Viktor Janka

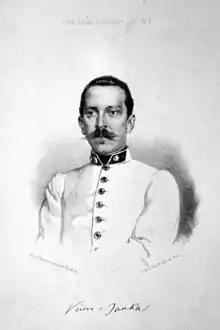
Viktor Janka

Viktor Janka von Bulcs, often shortened to "Viktor Janka" (24 December 1837 in Vienna - 9 August 1890 in Budapest) was an Austrian military officer and botanist. He worked as the officer of a Cuirassier regiment (armoured cavalry soldiers) for the Imperial Austrian Army until 1870. He was then named curator of the botanical department of the Budapest National Museum. He ceased working for the museum in 1889 and died one year later in the same city. Janka had collected many botanical specimens throughout the Austro-Hungarian Empire and his types are housed in the herbarium of the Babeș-Bolyai University in Romania.